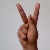
The image shows a hand gesture representing the letter 'K' in Indian Sign Language.